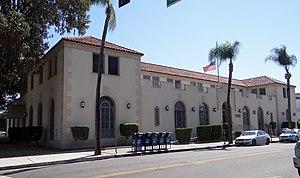
This is a list of the National Register of Historic Places listings in Nevada County, California.